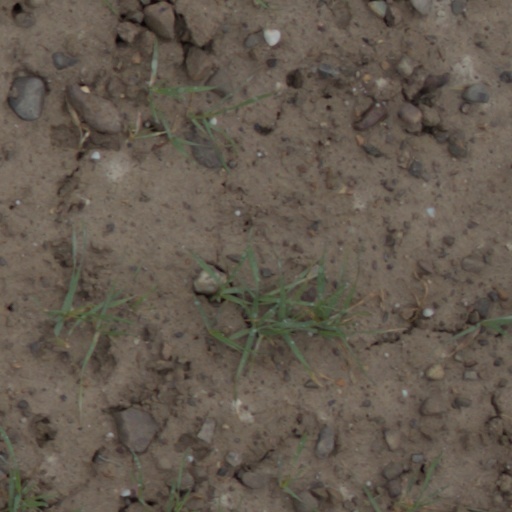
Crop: wheat